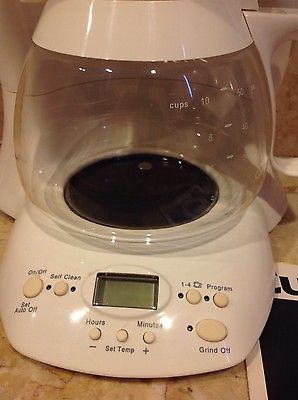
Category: coffee maker